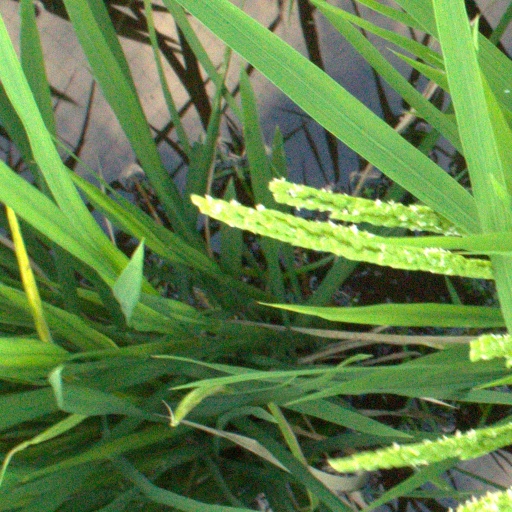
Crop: rice